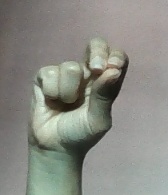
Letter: gaaf